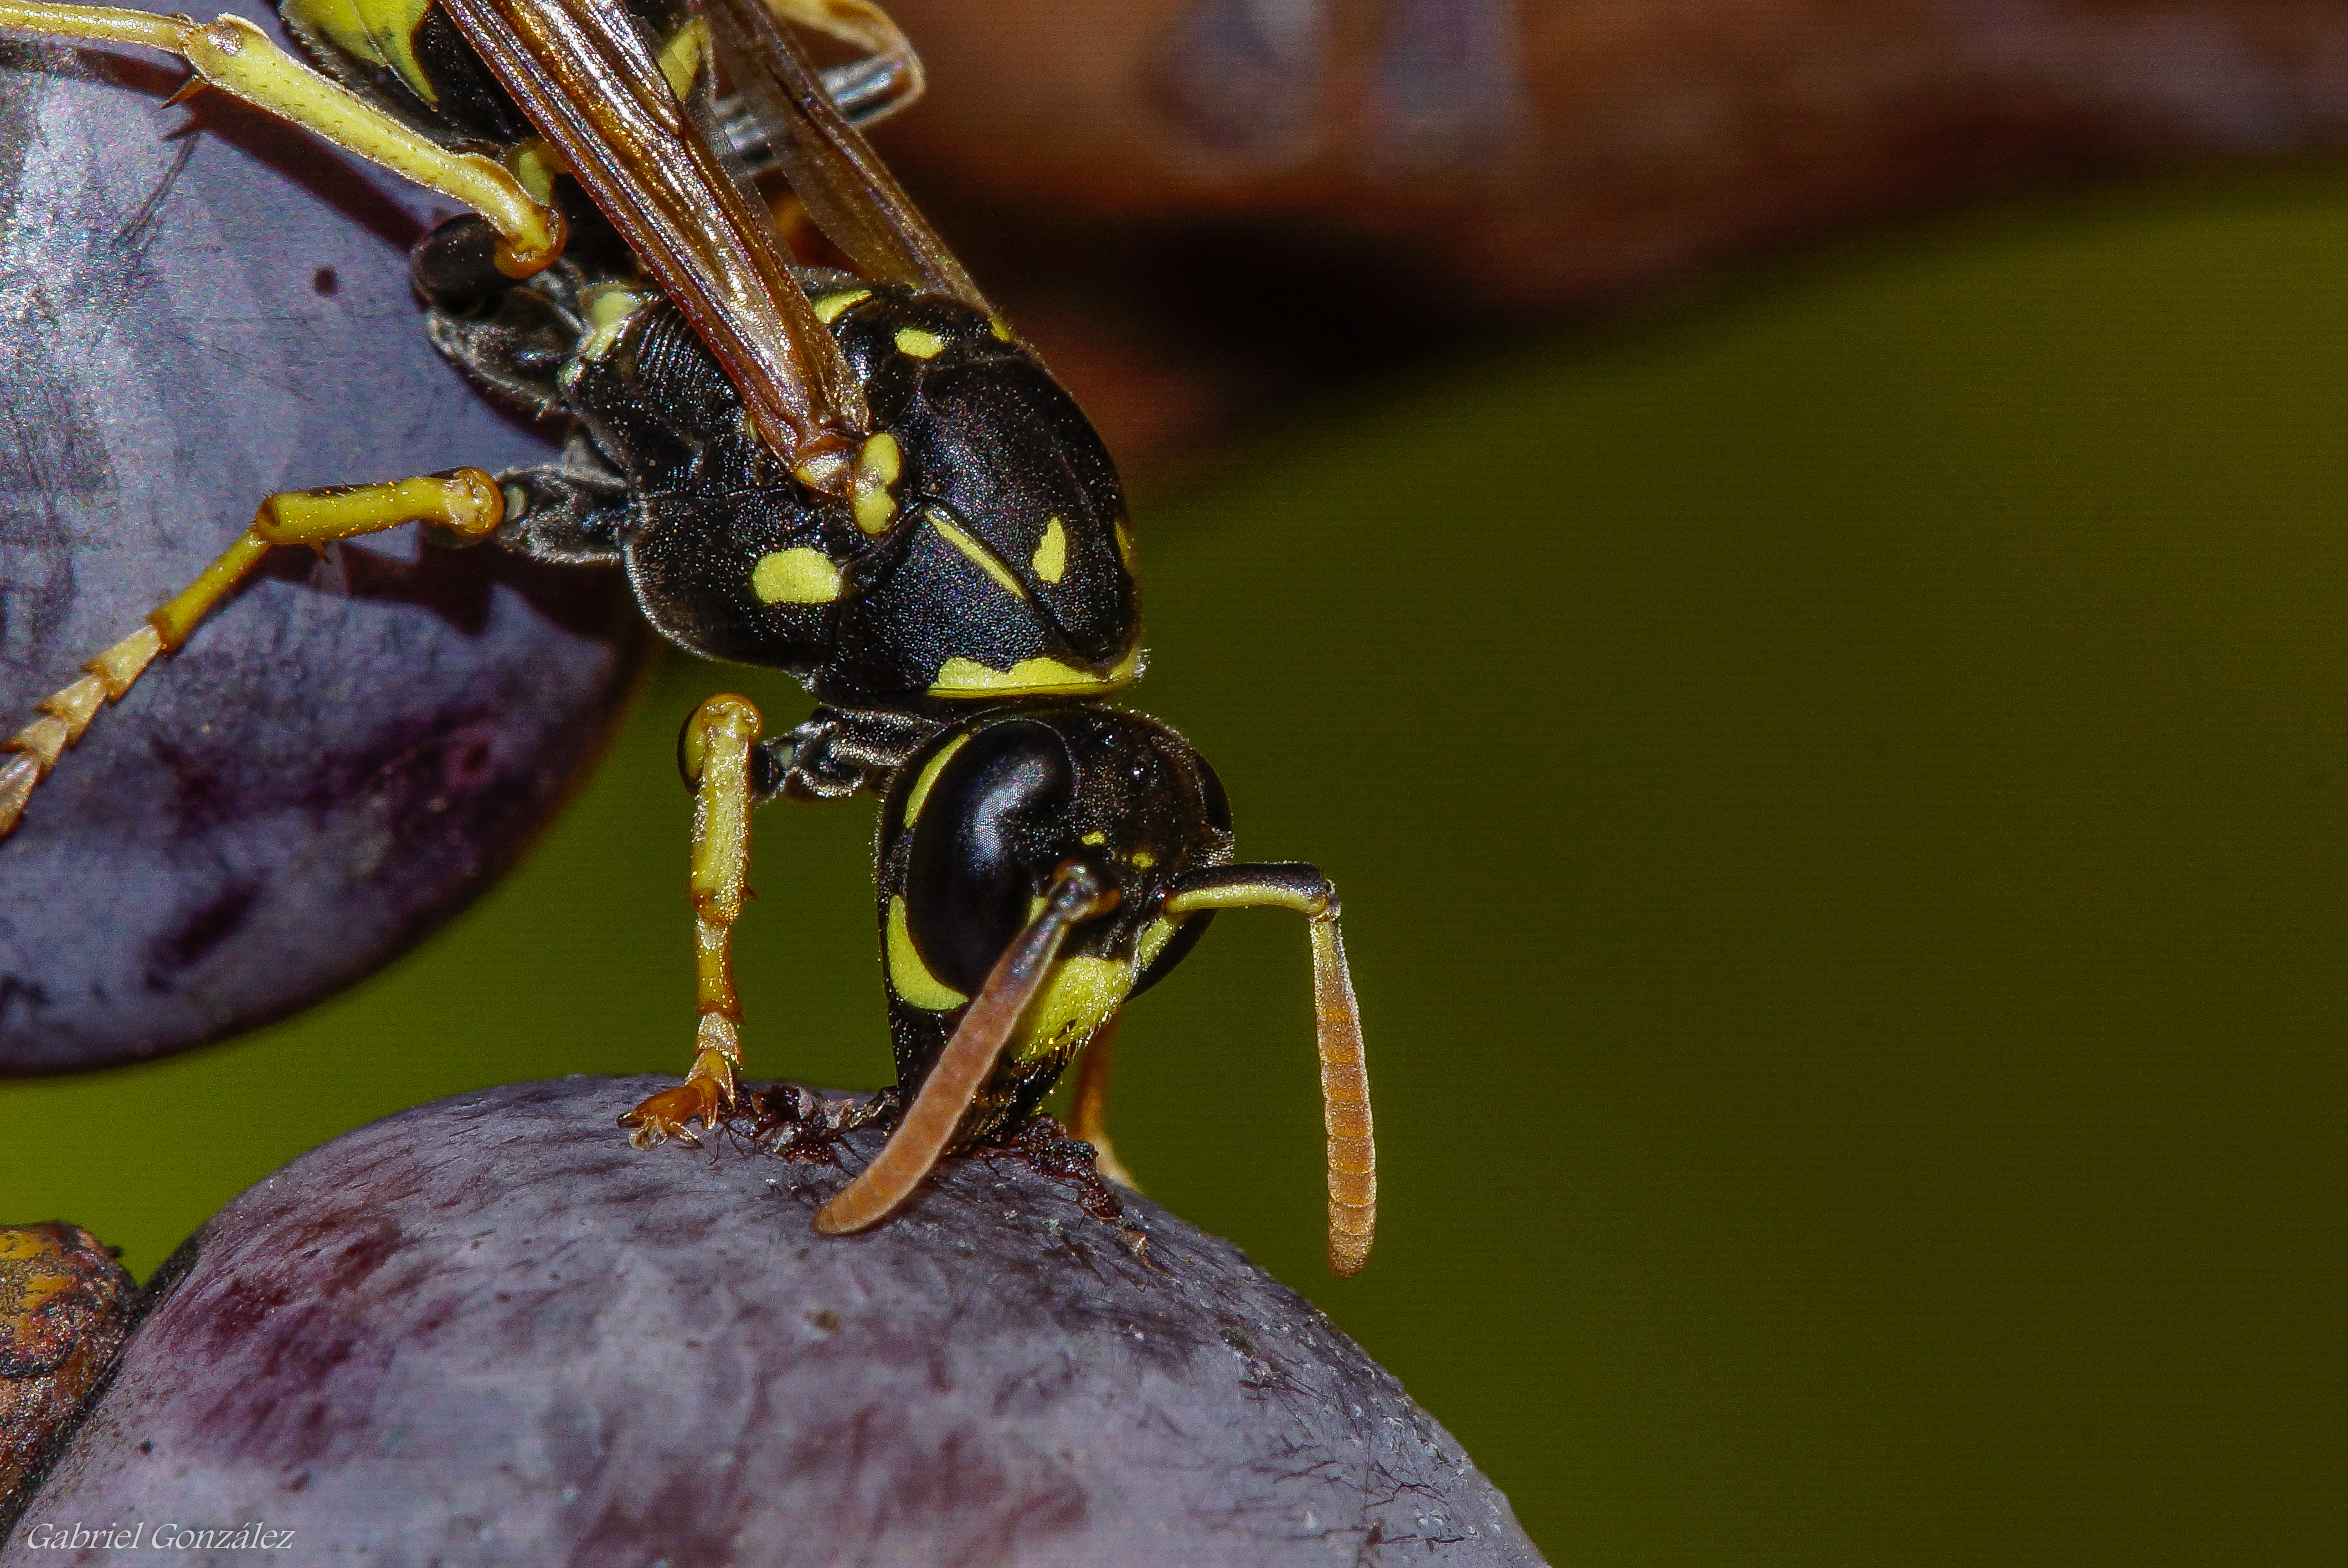
nature, photography, photo, insect, macro, fauna, invertebrate, close up, animals, naturaleza, galicia, pontevedra, hornet, ant, wasp, pest, a77, espana, g, ggl1, gaby1, xovesphoto, animales, sonya77, gphoto, xelodegalicia, sonya77v, tamron180mmmacro, macro photography, arthropod, gabrielcoru a, membrane winged insect